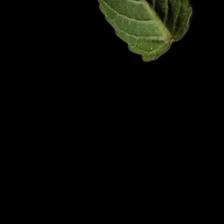
Plant: Tulsi